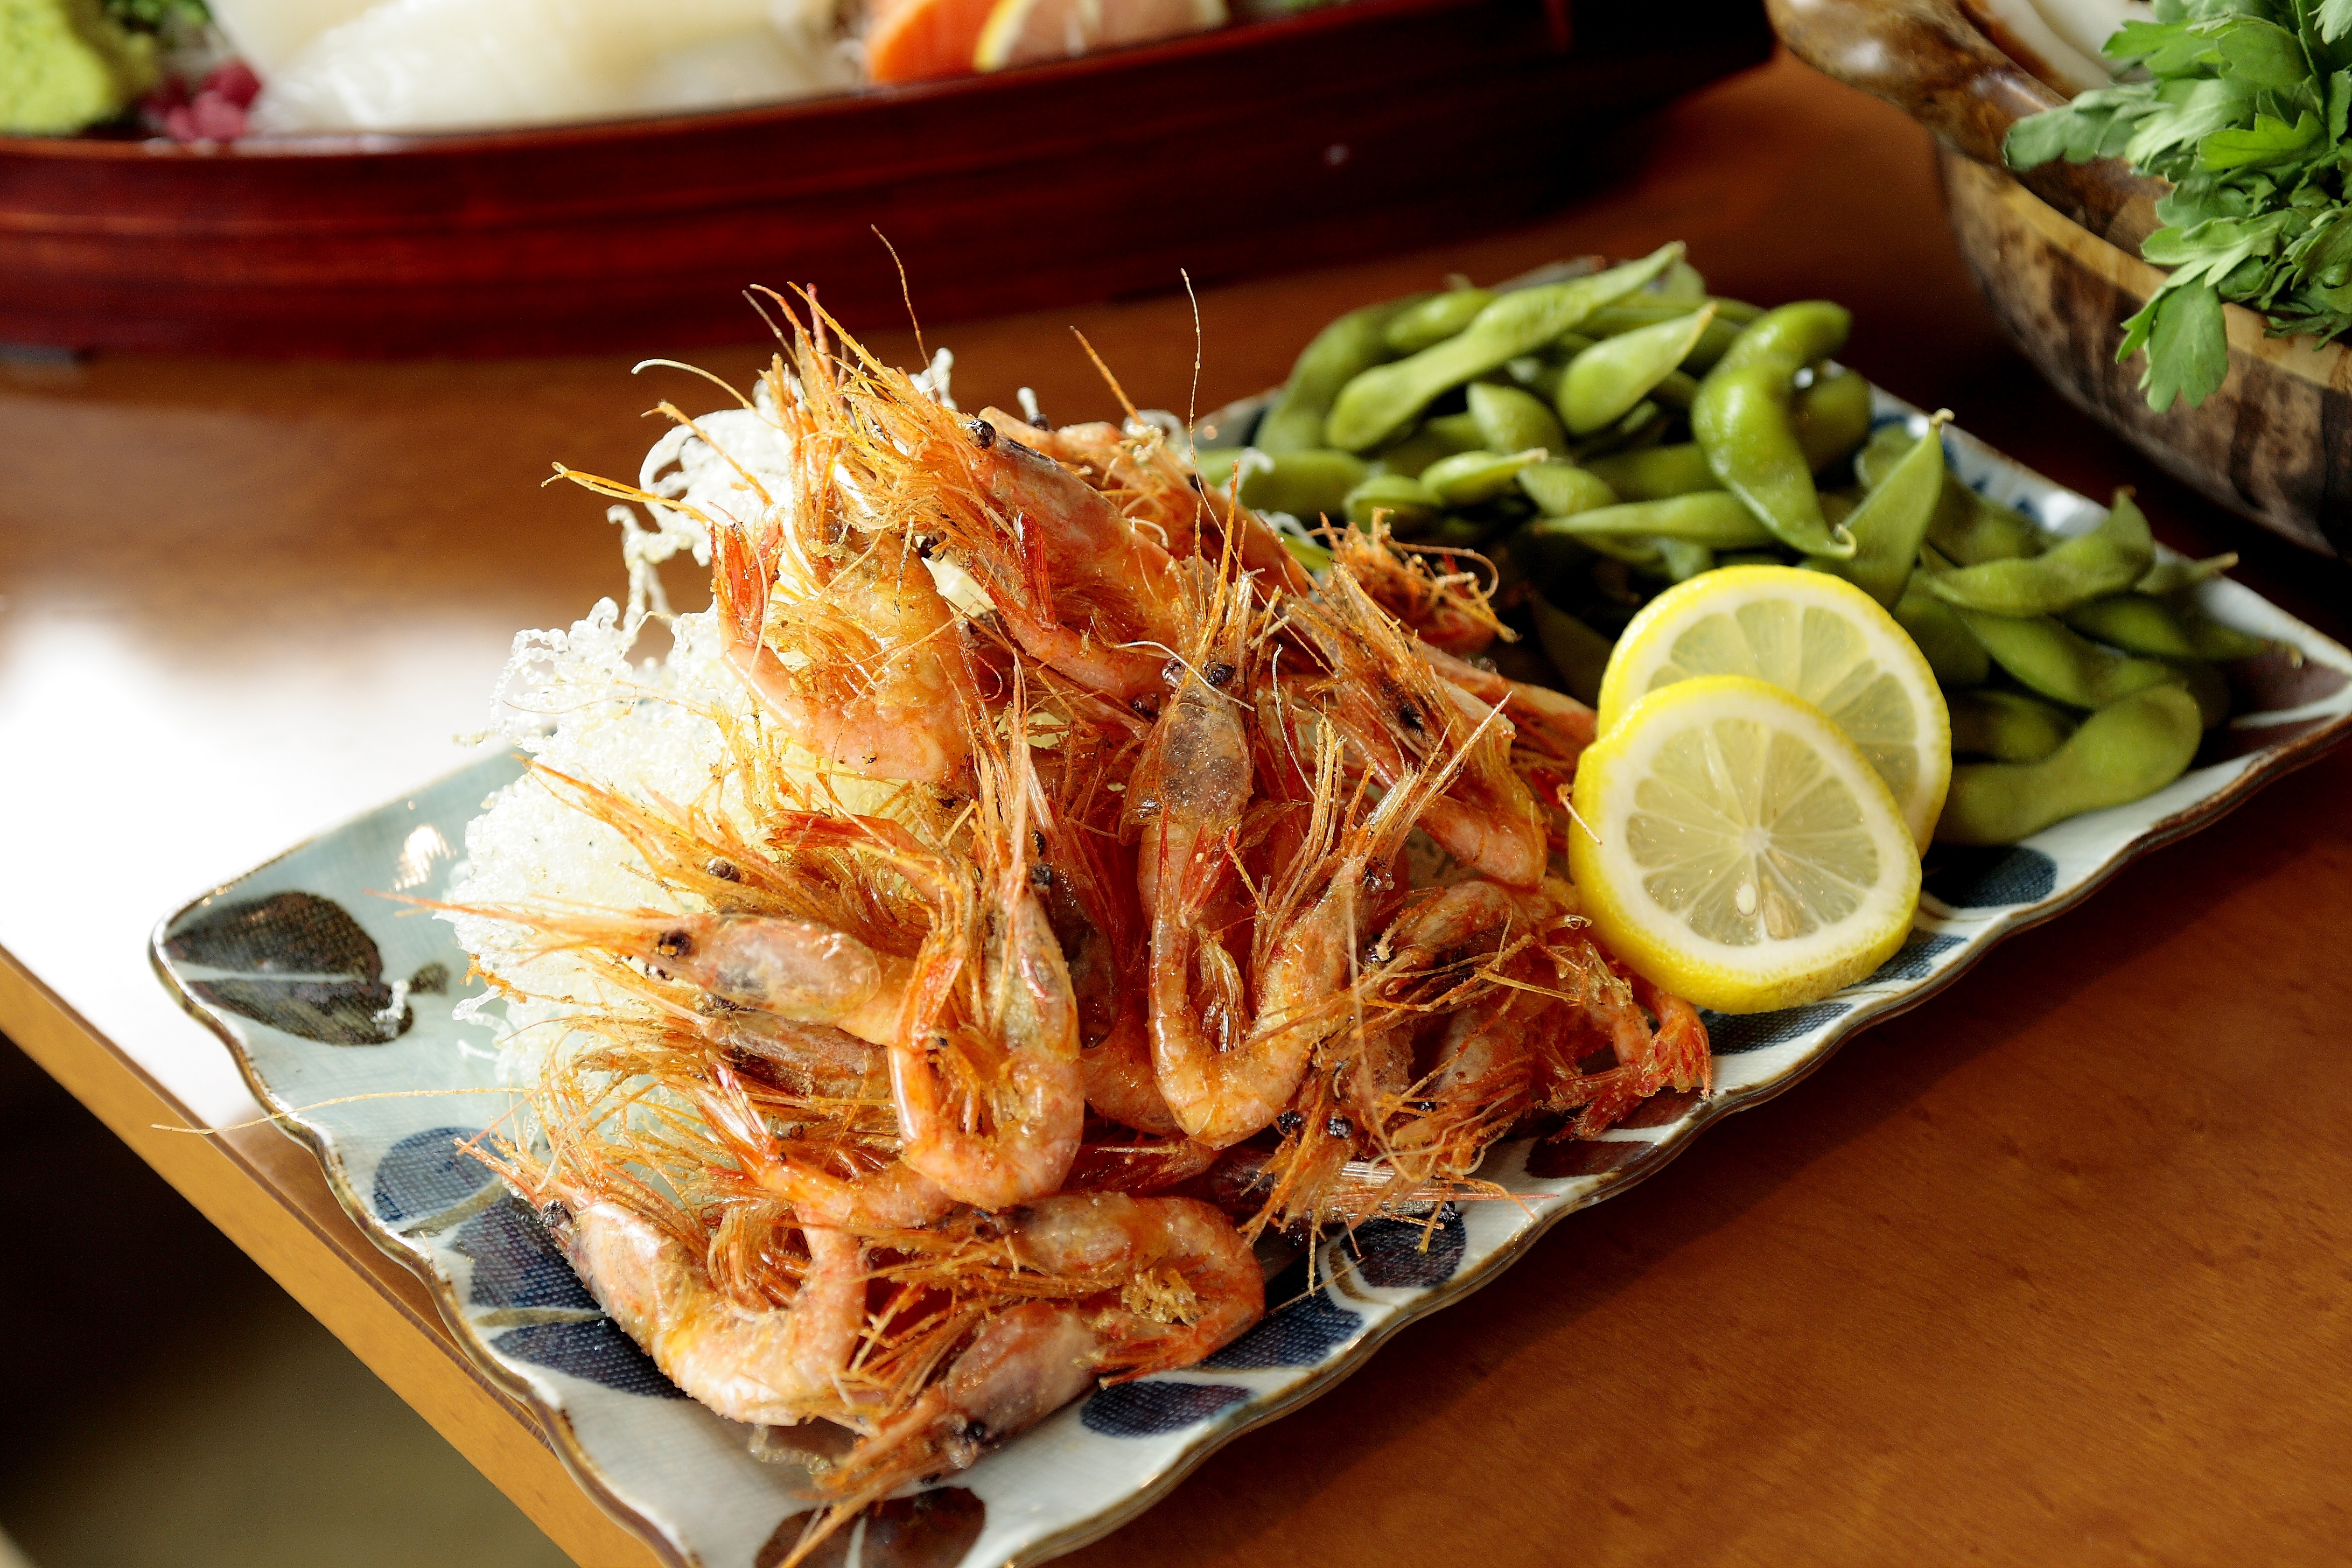
dish, meal, food, produce, fish, meat, cuisine, shrimp, asian food, edamame, thai food, side dish, southeast asian food